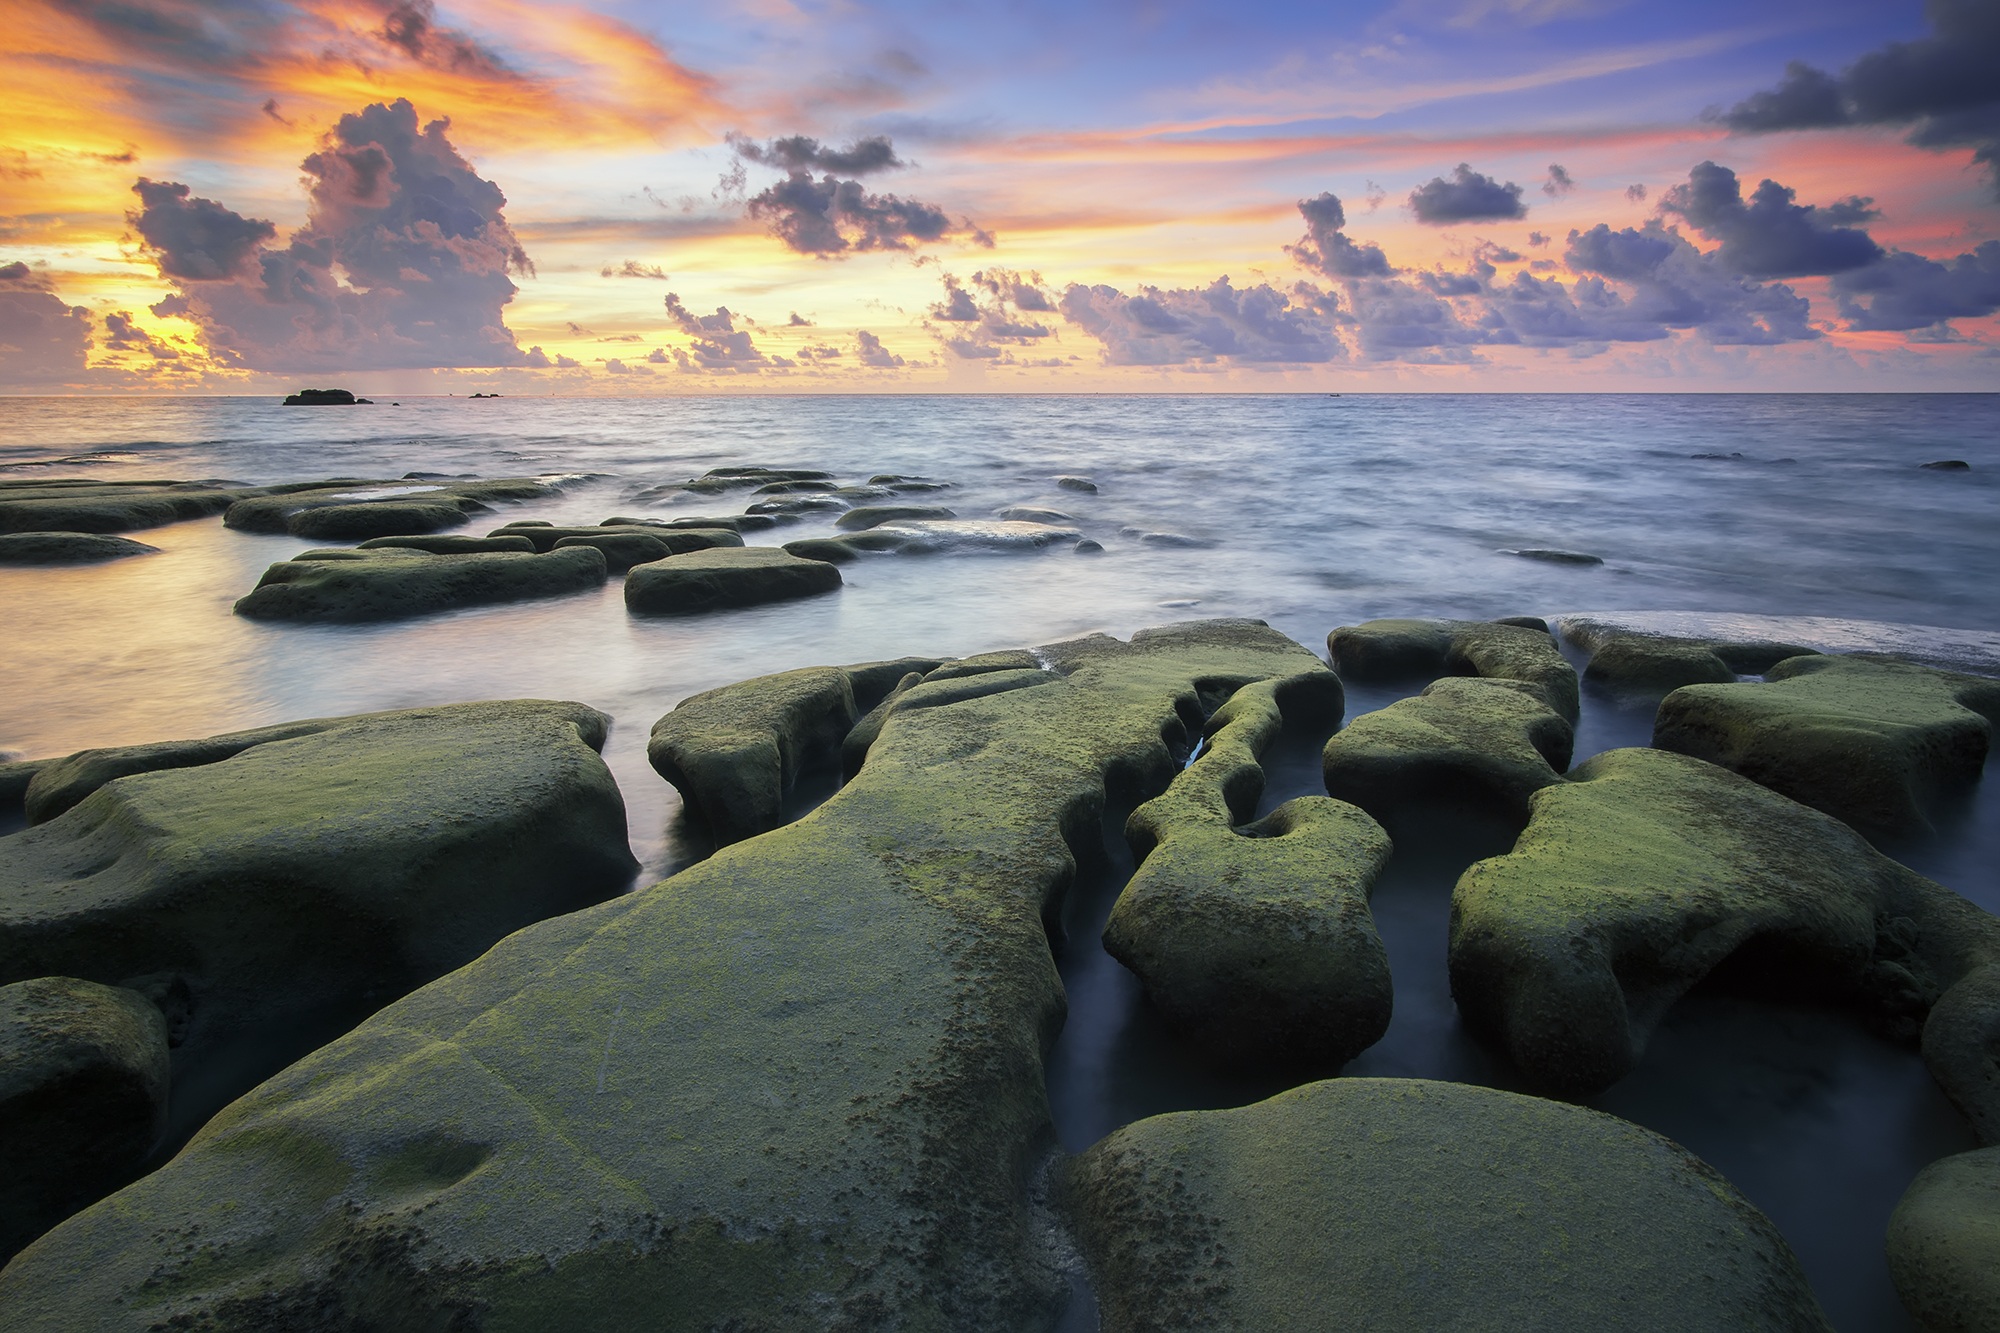
beach, sea, coast, water, nature, sand, rock, ocean, horizon, cloud, sky, sunrise, sunset, morning, shore, wave, dawn, moss, dusk, reflection, scenic, seascape, calm, bay, seashore, terrain, material, rocks, outdoors, clouds, beautiful, cape, wind wave, Mossy rocks